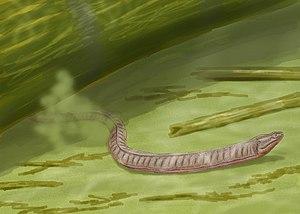
Adelospondylus est un genre éteint d'amphibiens lépospondyles. Il a vécu au Carbonifère supérieur en Écosse.